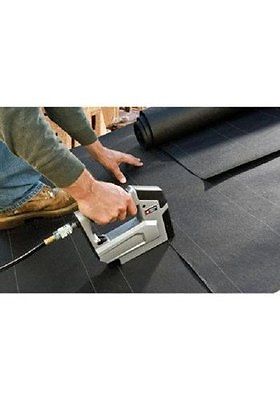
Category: stapler